John Rush (Medal of Honor)

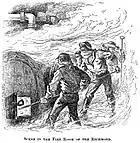
Illustration of Matthew McClelland, Joseph E. Vantine, John Rush and John Hickman on the USS "Richmond" in the attack on the Port Hudson batteries, March 14, 1863, the action that earned them the Medal of Honor

Rush entered Service in the US Navy from Washington, D.C., and eventually rose to the rank of first class fireman during the Civil War. He served on board the , which was dispatched towards Port Hudson, Louisiana, as a part of a squadron of Union vessels that attempted to strengthen the blockade of Confederate ports in the Gulf of Mexico. On March 14, 1863, he committed the act that would merit him the Medal of Honor. On that day, the squadron attempted to head up the river towards the enemy port, with their ship second in line. The ship was hit and damaged by a 6-inch solid rifle shot which shattered the starboards safety-valve chamber and port safety valve as it rounded a bend beneath the fortifications. The ship was forced to withdraw, as the steam room was filled with hot steam. After realising the ship was in danger of exploding, Fireman Joseph Vantine, Second Class Fireman John Hickman, First Class Fireman Mathew McClelland, and Fireman First Class John Rush, wrapped the wet cloth around their faces and entered the hot steam room to haul out the fires, relieving each other when they were overcome by heat. Their actions saved the ship, and led to each of them being awarded a Medal of Honor.